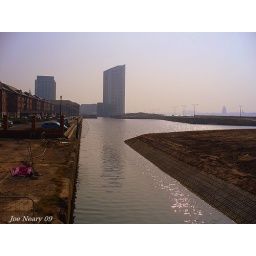
Little red bouys marking the narrow boat route in the Waterloo Dock